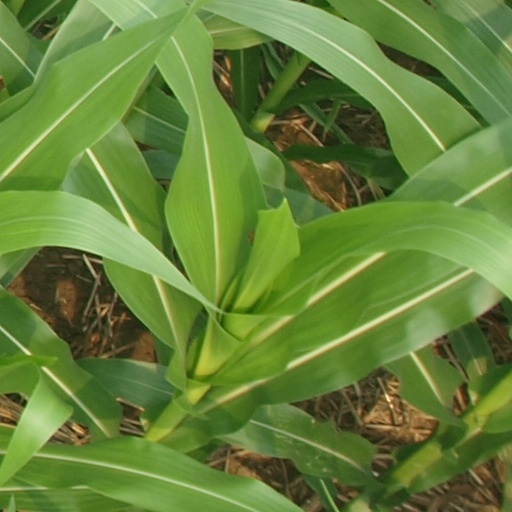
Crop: maize; corn